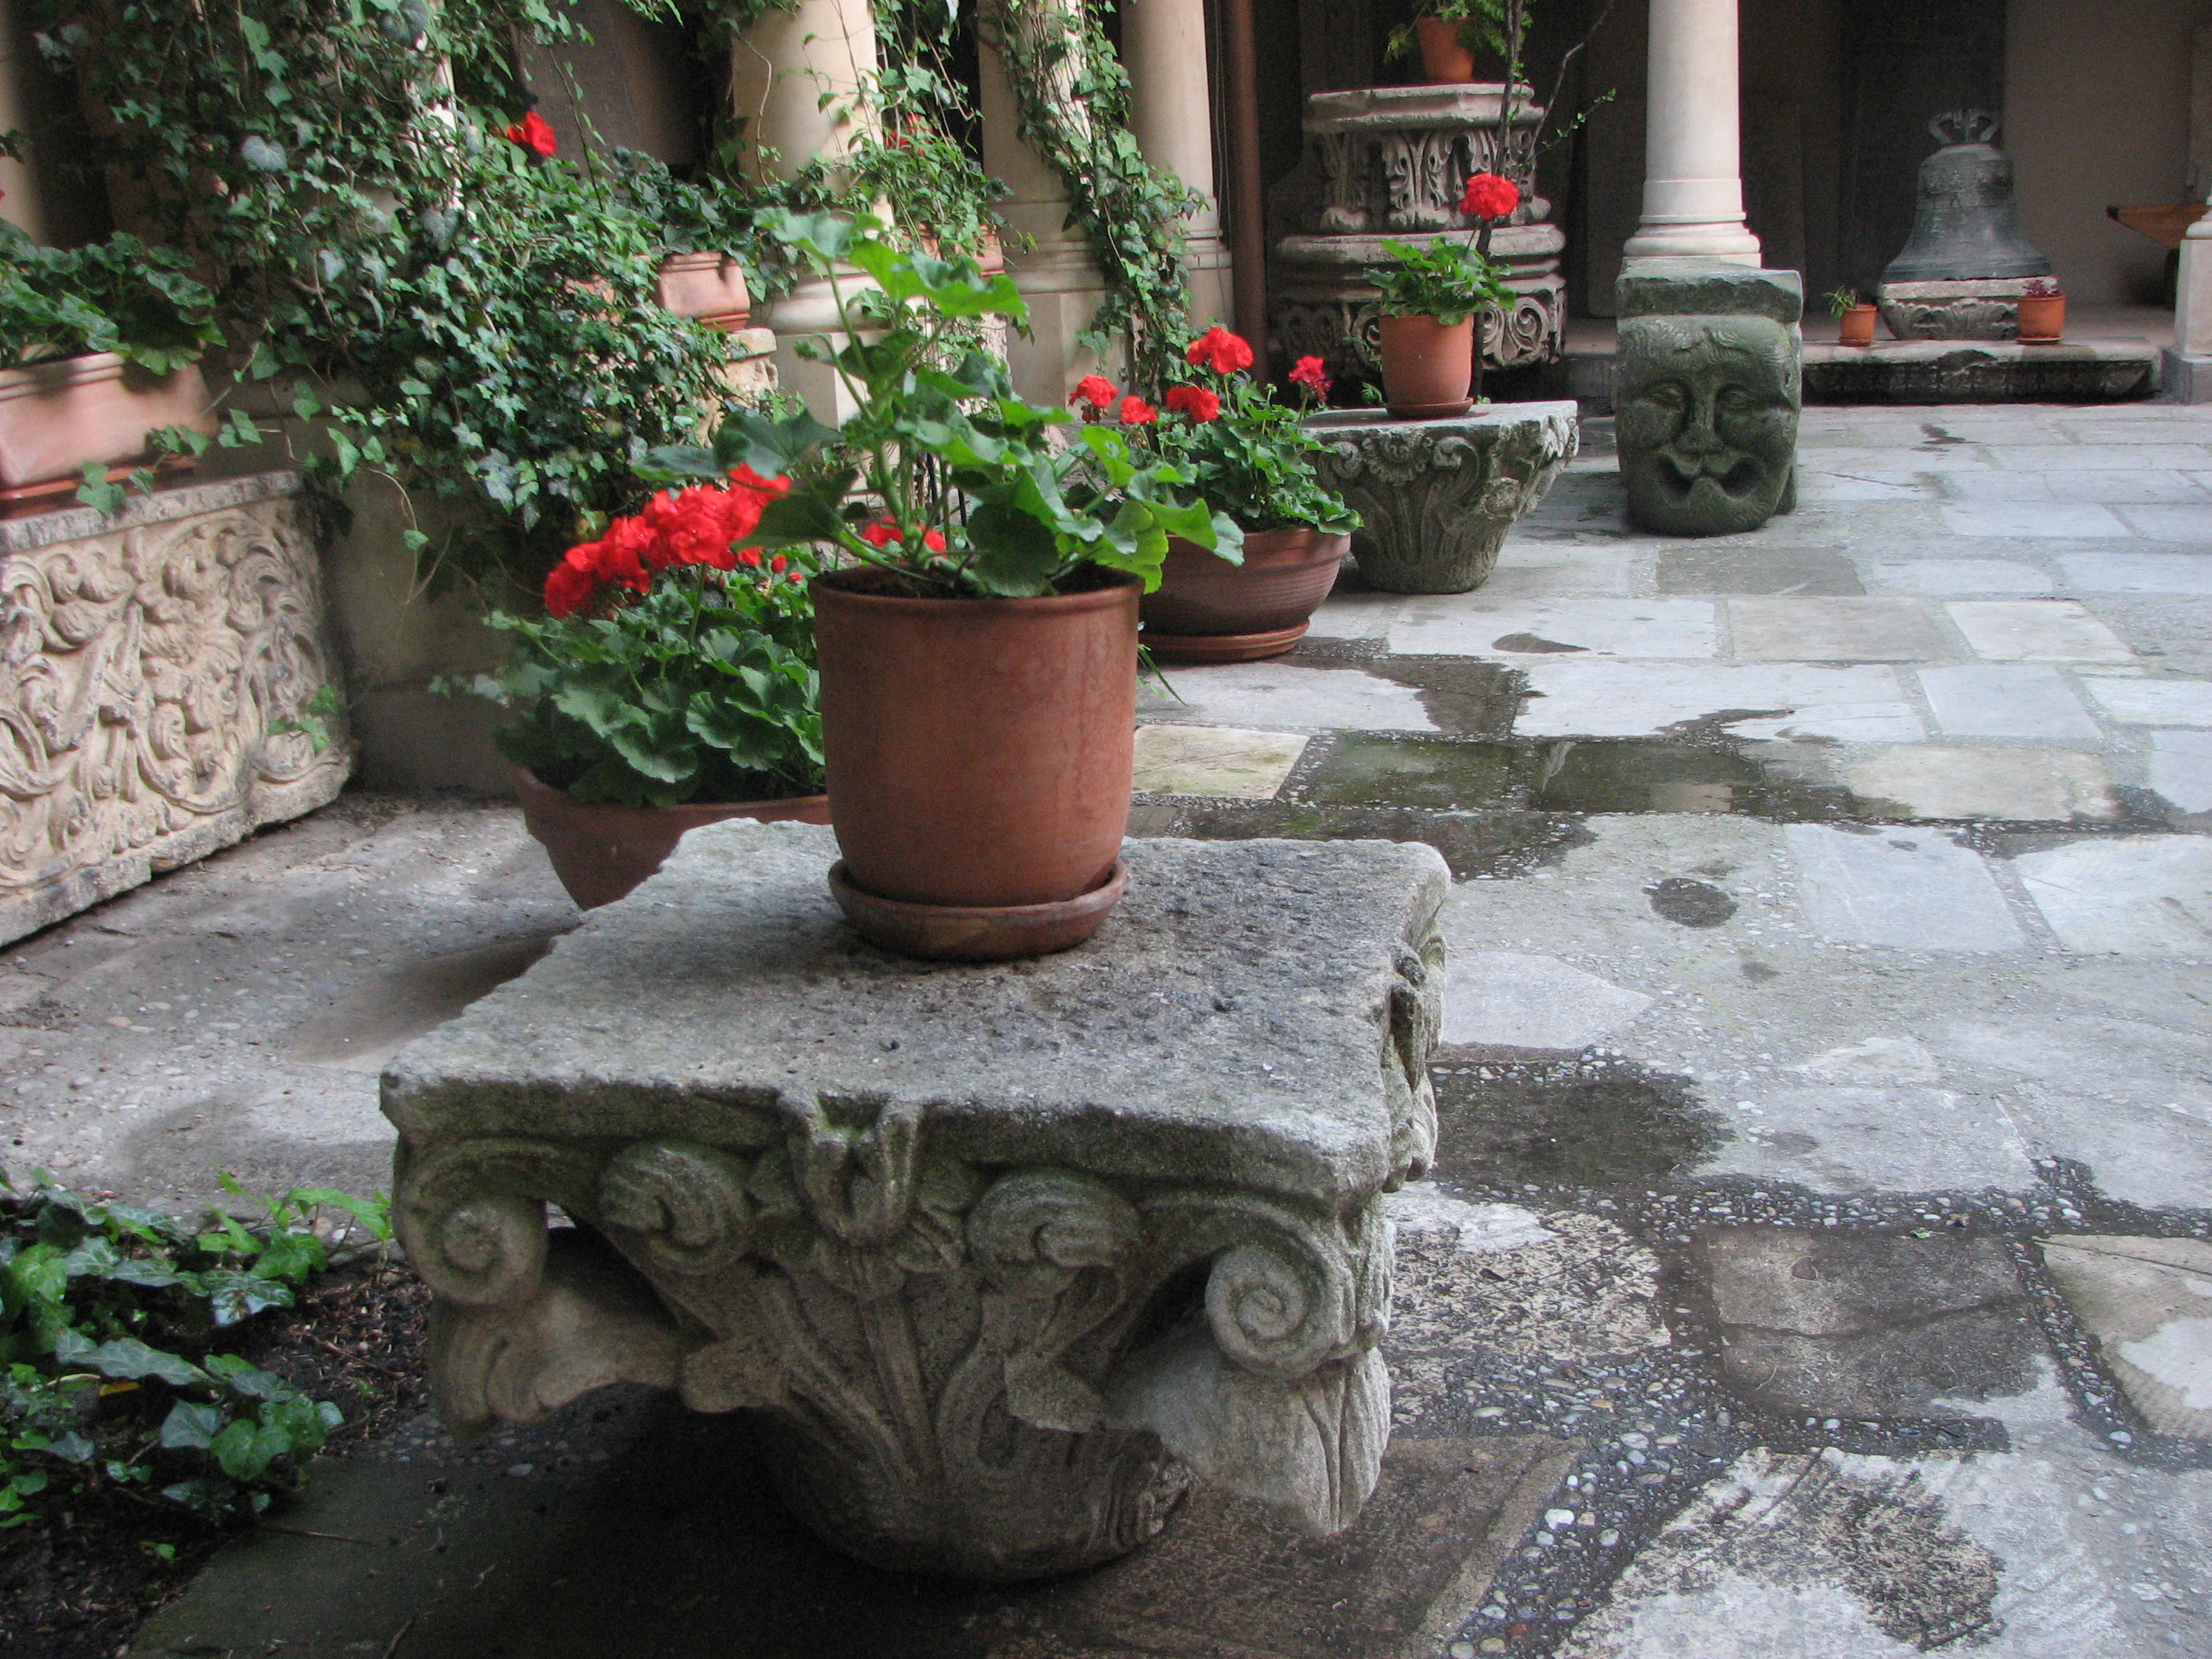
architecture, photography, building, photo, europe, backyard, religion, church, garden, christian, photos, religious, free, cool image, de, courtyard, churches, fountain, fotografie, christianity, romana, orthodox, eastern, yard, water feature, romania, bor, biserica, arhitectura, orthodoxy, romanian, ortodoxa, ortodox, ortodoxia, ortodoxie, cretinism, cretin, ecclesiastical, bisericeasc, cladire, edificiu, stavropoleos, outdoor structure